Mission Stardust

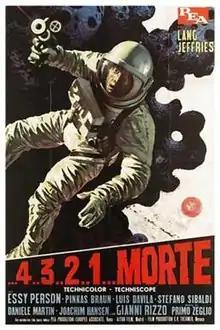

Mission Stardust is a 1967 science fiction film based on the early novels of the popular German "Perry Rhodan" series by K.H. Scheer and Walter Ernsting.